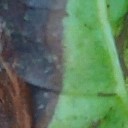
Label: Phoma